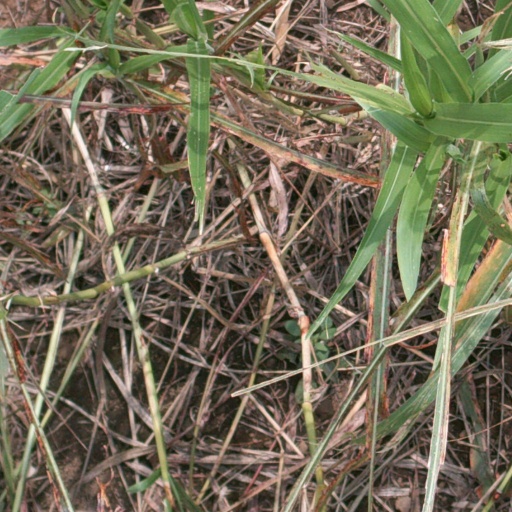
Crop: sorghum